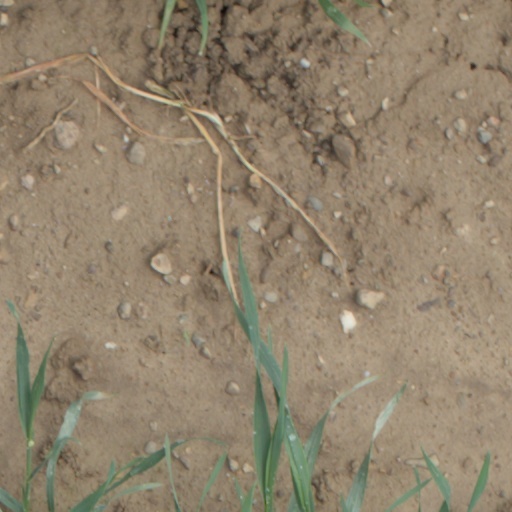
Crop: wheat